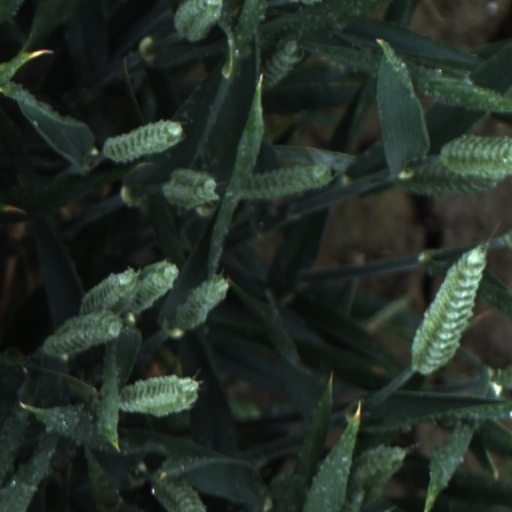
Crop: wheat